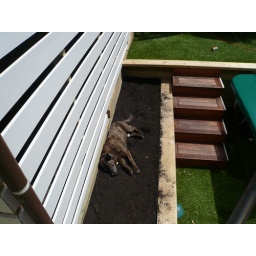
Dennis' dog Cal sleeping in the flower bed